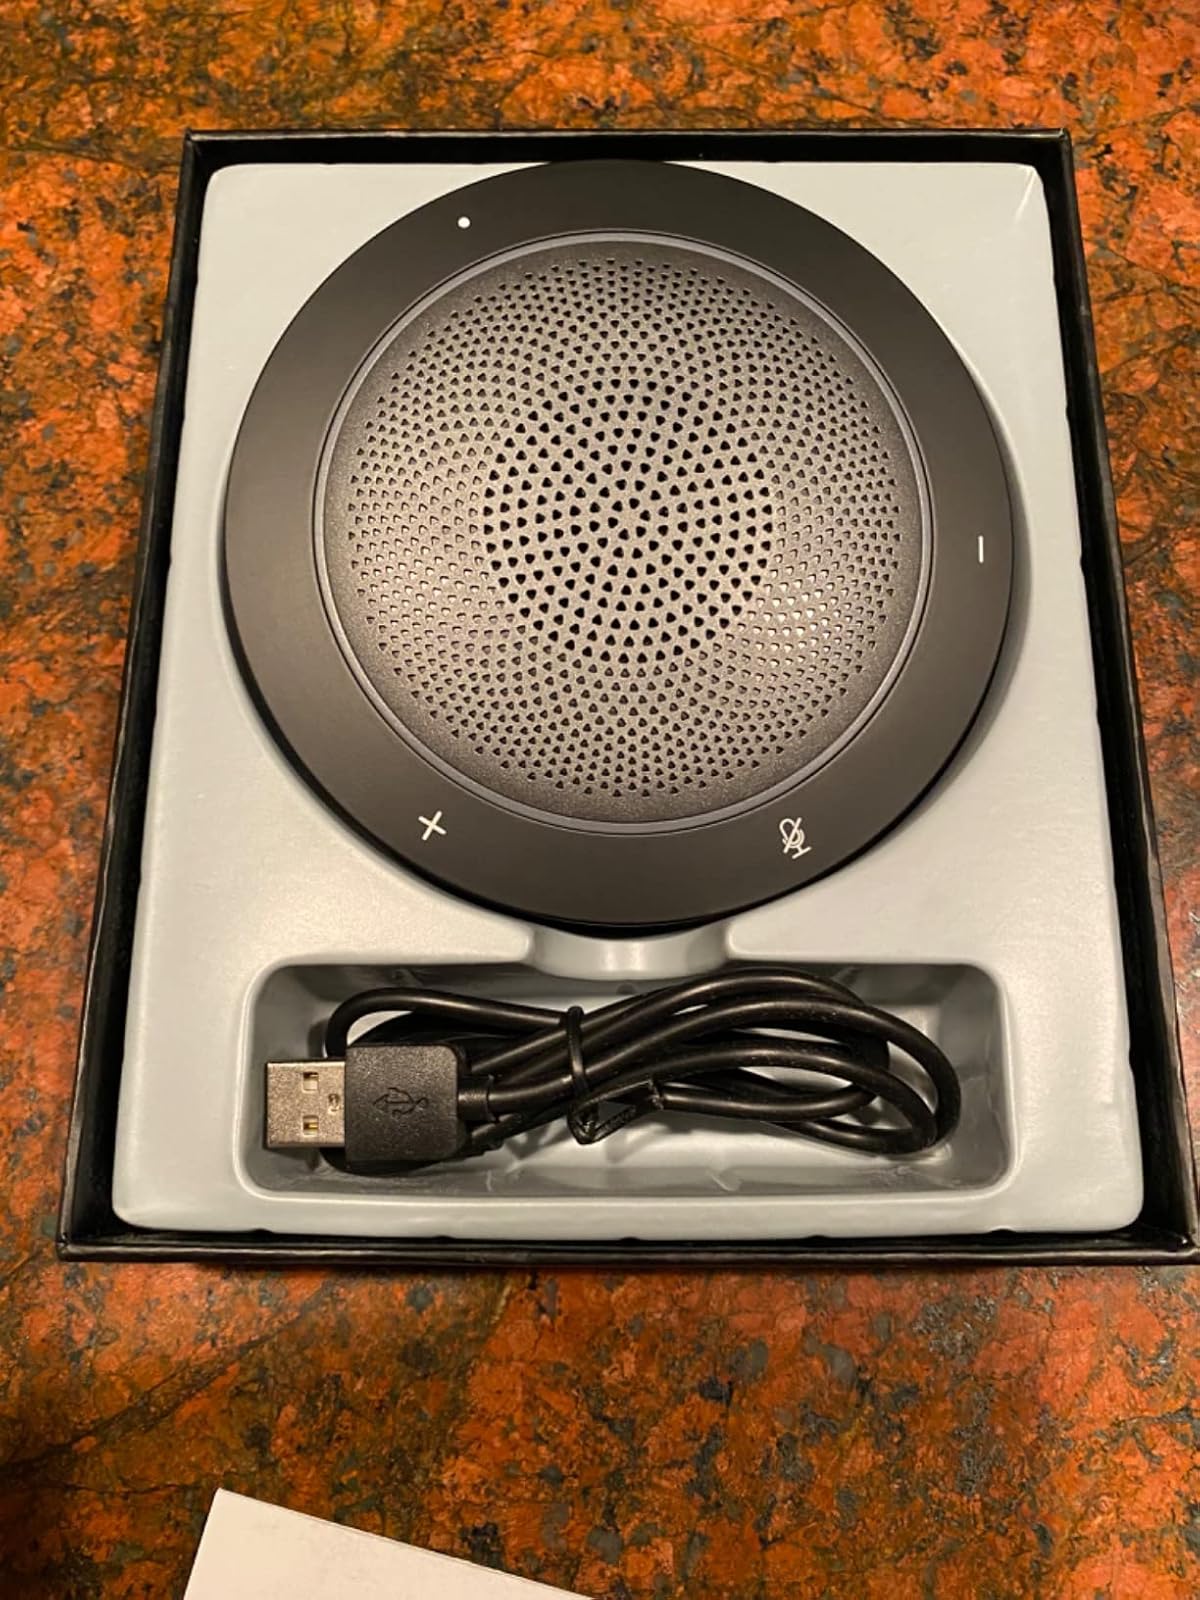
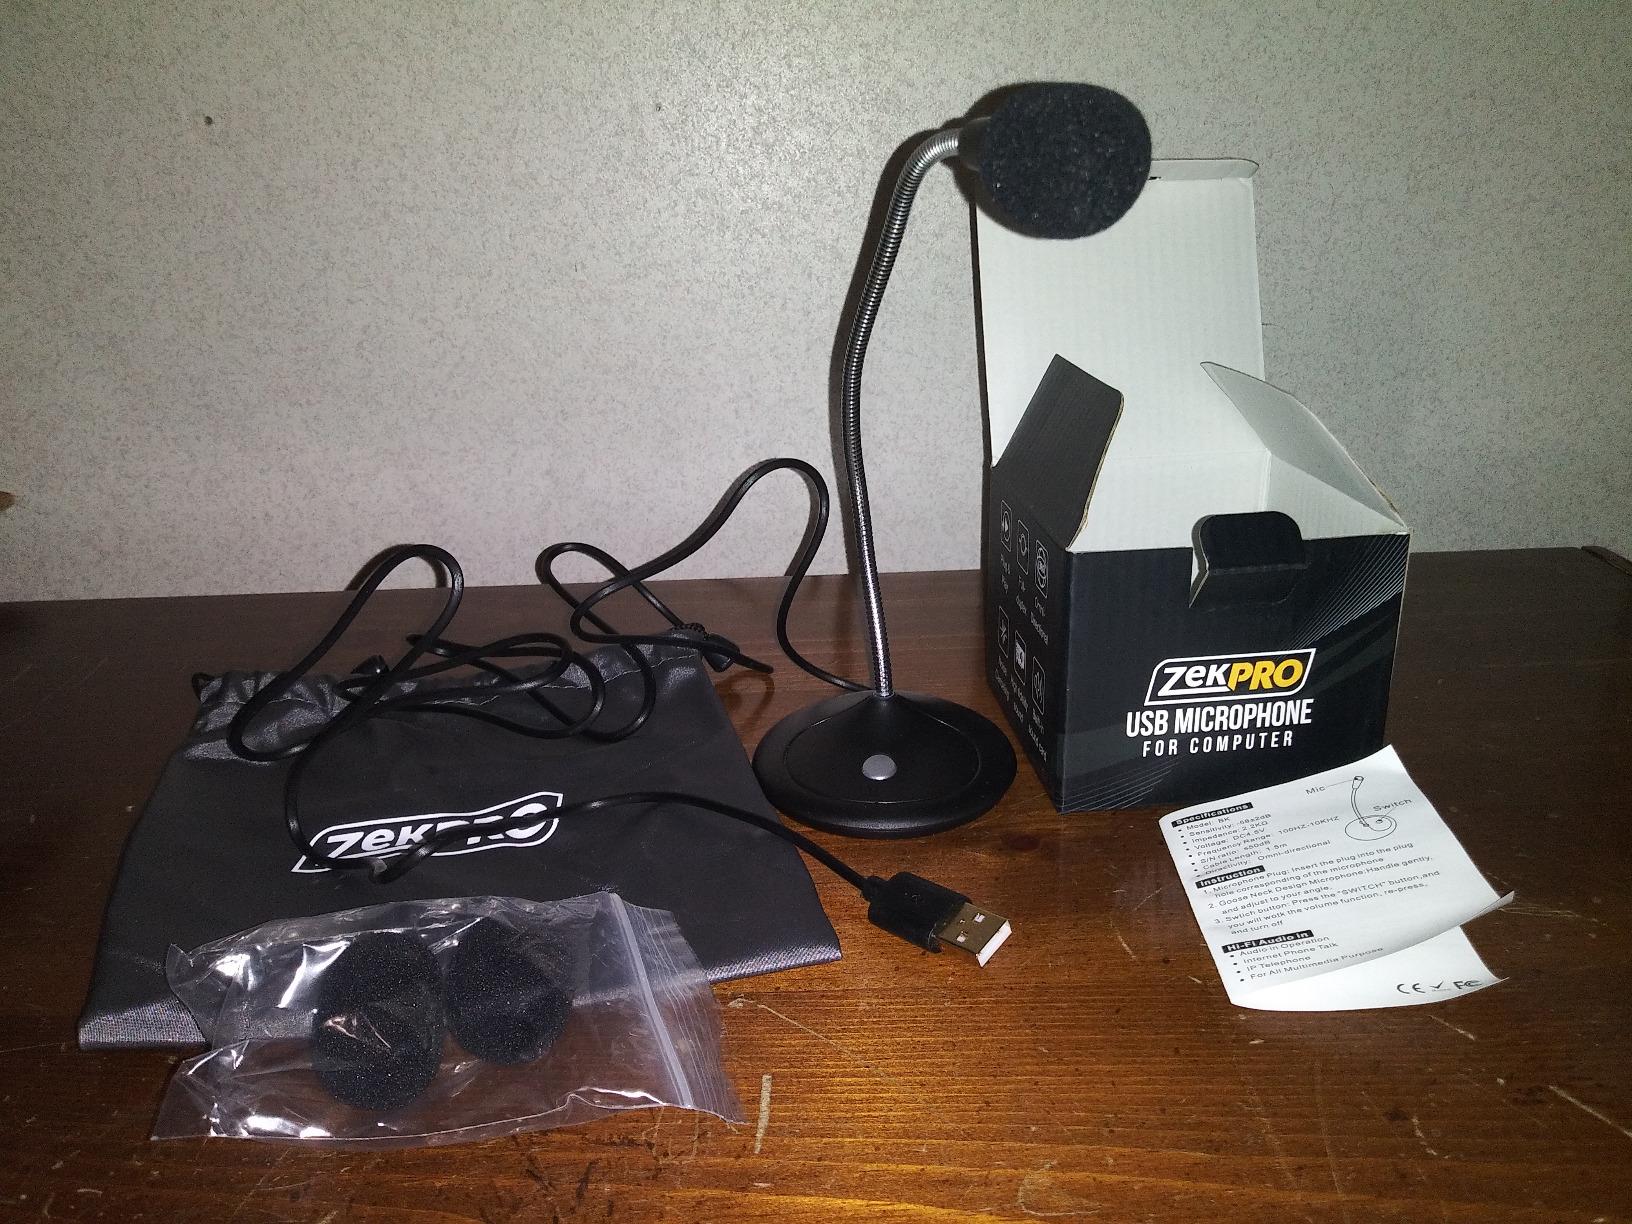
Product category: microphone
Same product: no